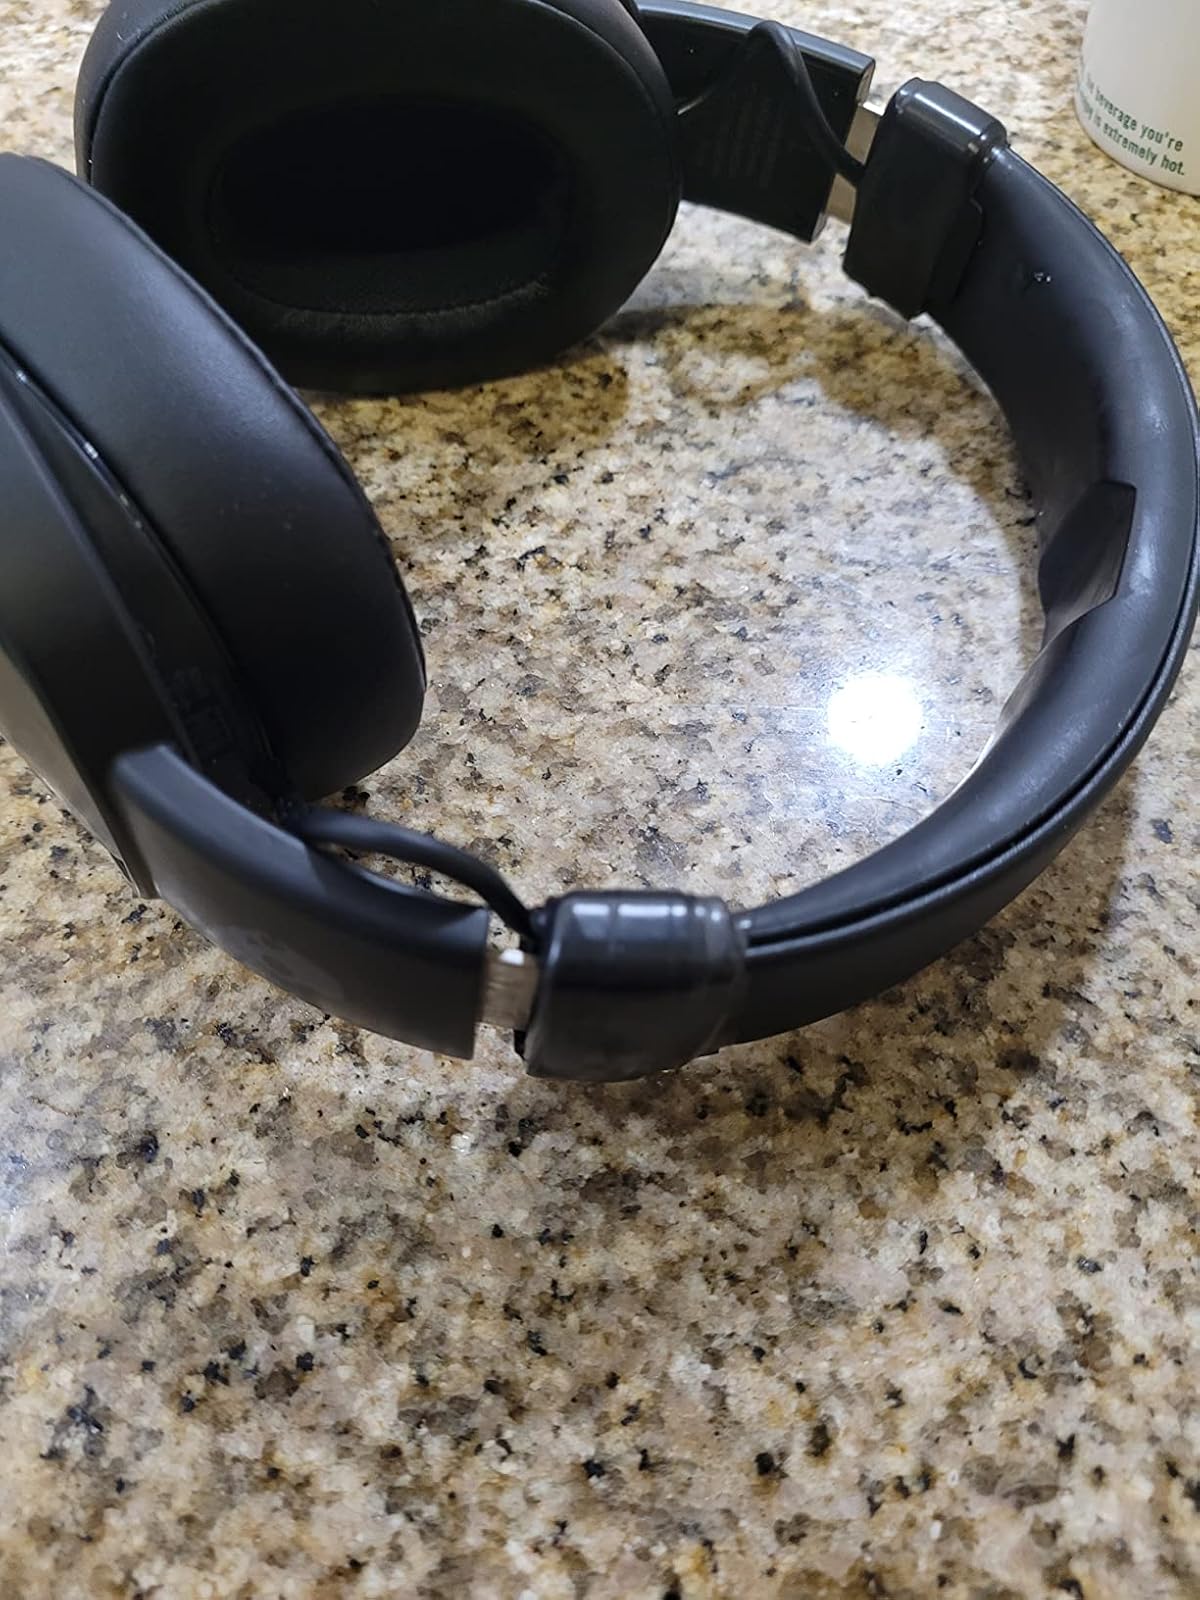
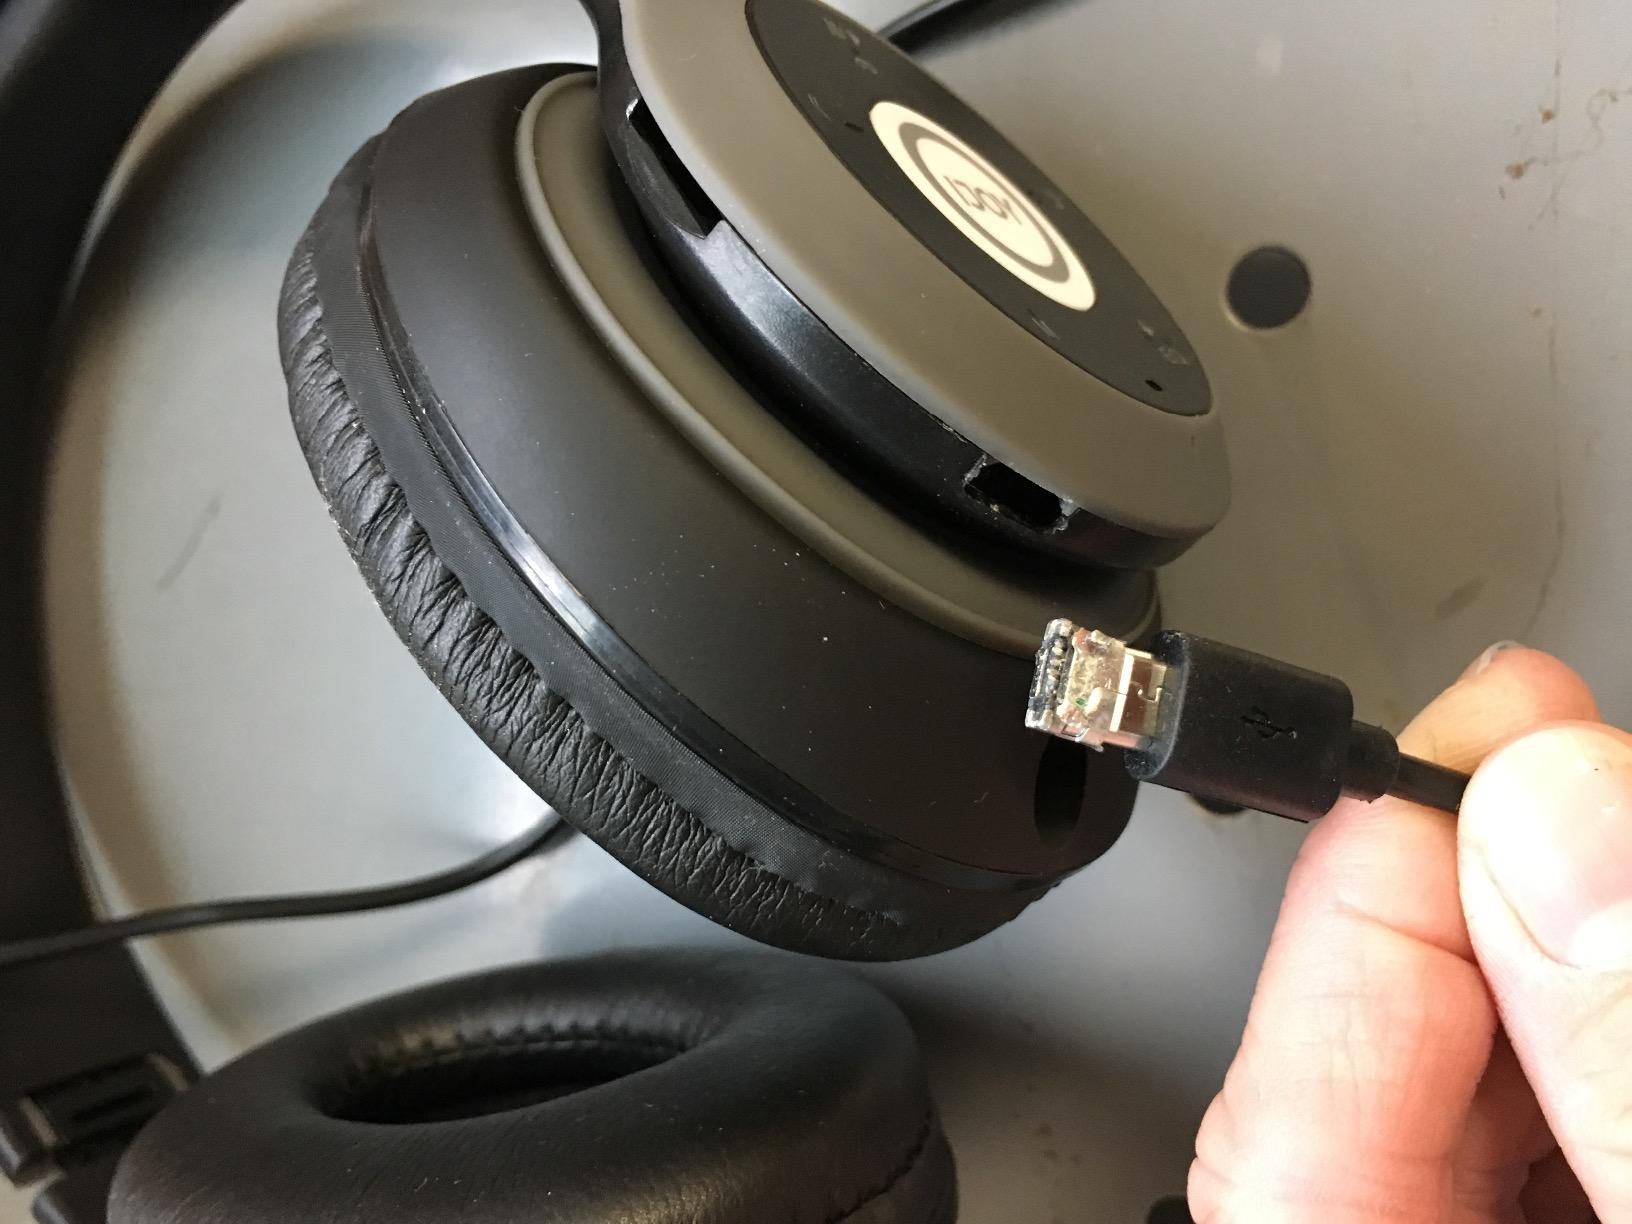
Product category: headphones
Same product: no